Mike Ribeiro

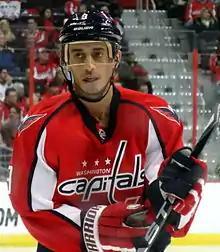
Ribeiro with the Capitals in 2013

On June 22, 2012, during the 2012 NHL Entry Draft and in the final year of his contract, Ribeiro was traded to the Washington Capitals in exchange for Cody Eakin and a 2012 second-round draft pick (54th overall). Alongside the likes of Alexander Ovechkin and Nicklas Bäckström on the Washington roster, Ribeiro scored prolifically with the Capitals, averaging over a point-per-game with 49 in 48 games.